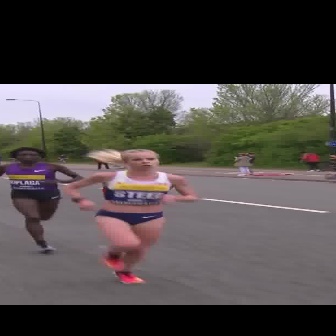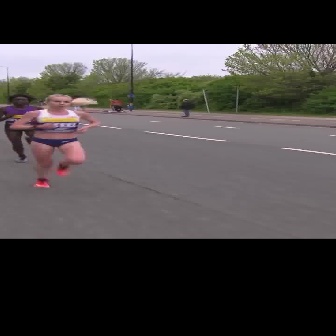
  Please identify the target specified by the bounding box [60,148,197,284] in the first image and locate it in the second image. Return the coordinates in [x_min,y_min,x_max,y_max] format.
Answer: [7,94,101,188]